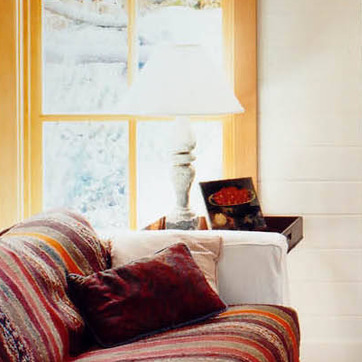
Material: ceramic